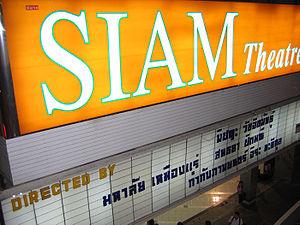
L'histoire du cinéma thaïlandais commence avec les prémices du cinéma, quand la visite à Berne du Roi Chulalongkorn est immortalisée sur pellicule par Francois-Henri Lavancy-Clarke en 1897. Le film a ensuite été emporté à Bangkok, pour y être projeté, soulevant l'intérêt de la famille royale, mais aussi d'entrepreneurs locaux qui décident rapidement d'importer du matériel cinématographique. Ce sont d'abord des projections de films étrangers, puis dès les années 1920, une industrie locale se développe.